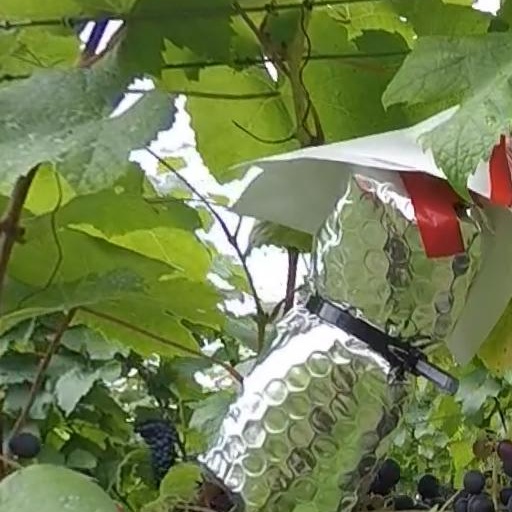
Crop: grape